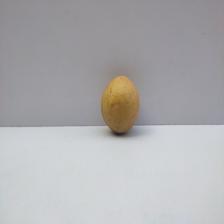
Size: Medium